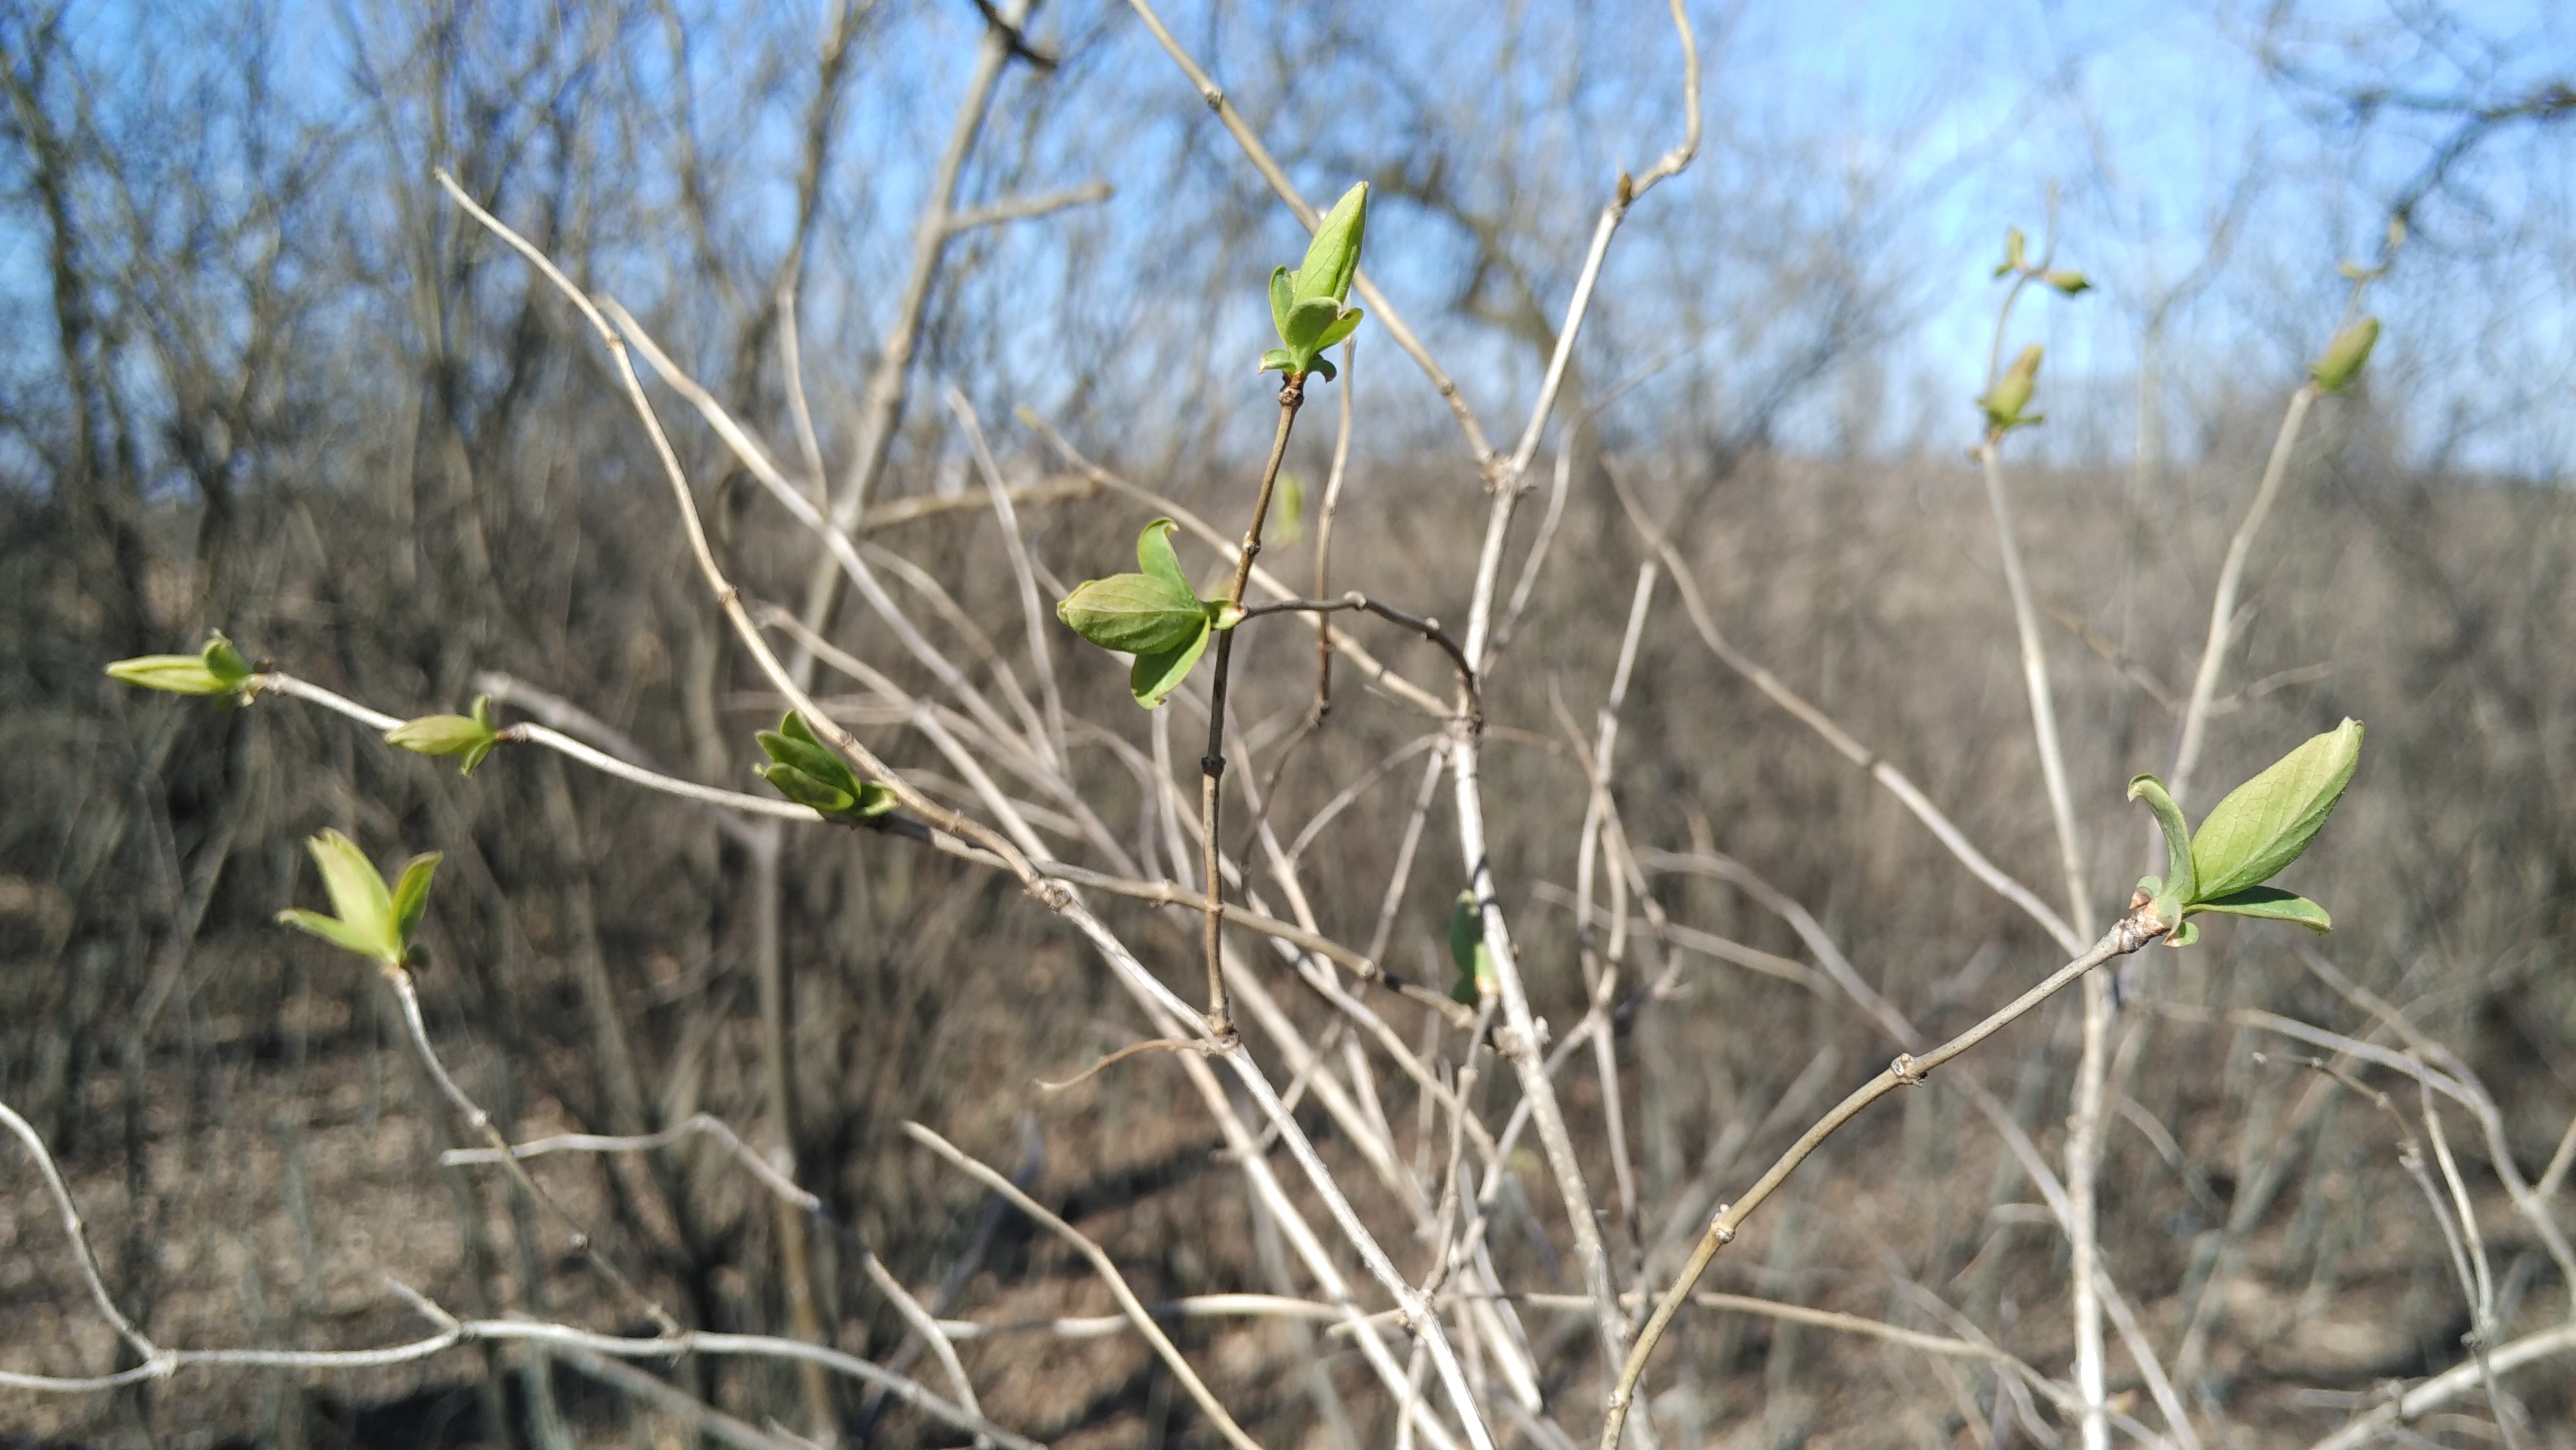
nature, grass, branch, plant, prairie, leaf, flower, wildlife, green, flora, wildflower, wetland, flowering plant, grass family, land plant